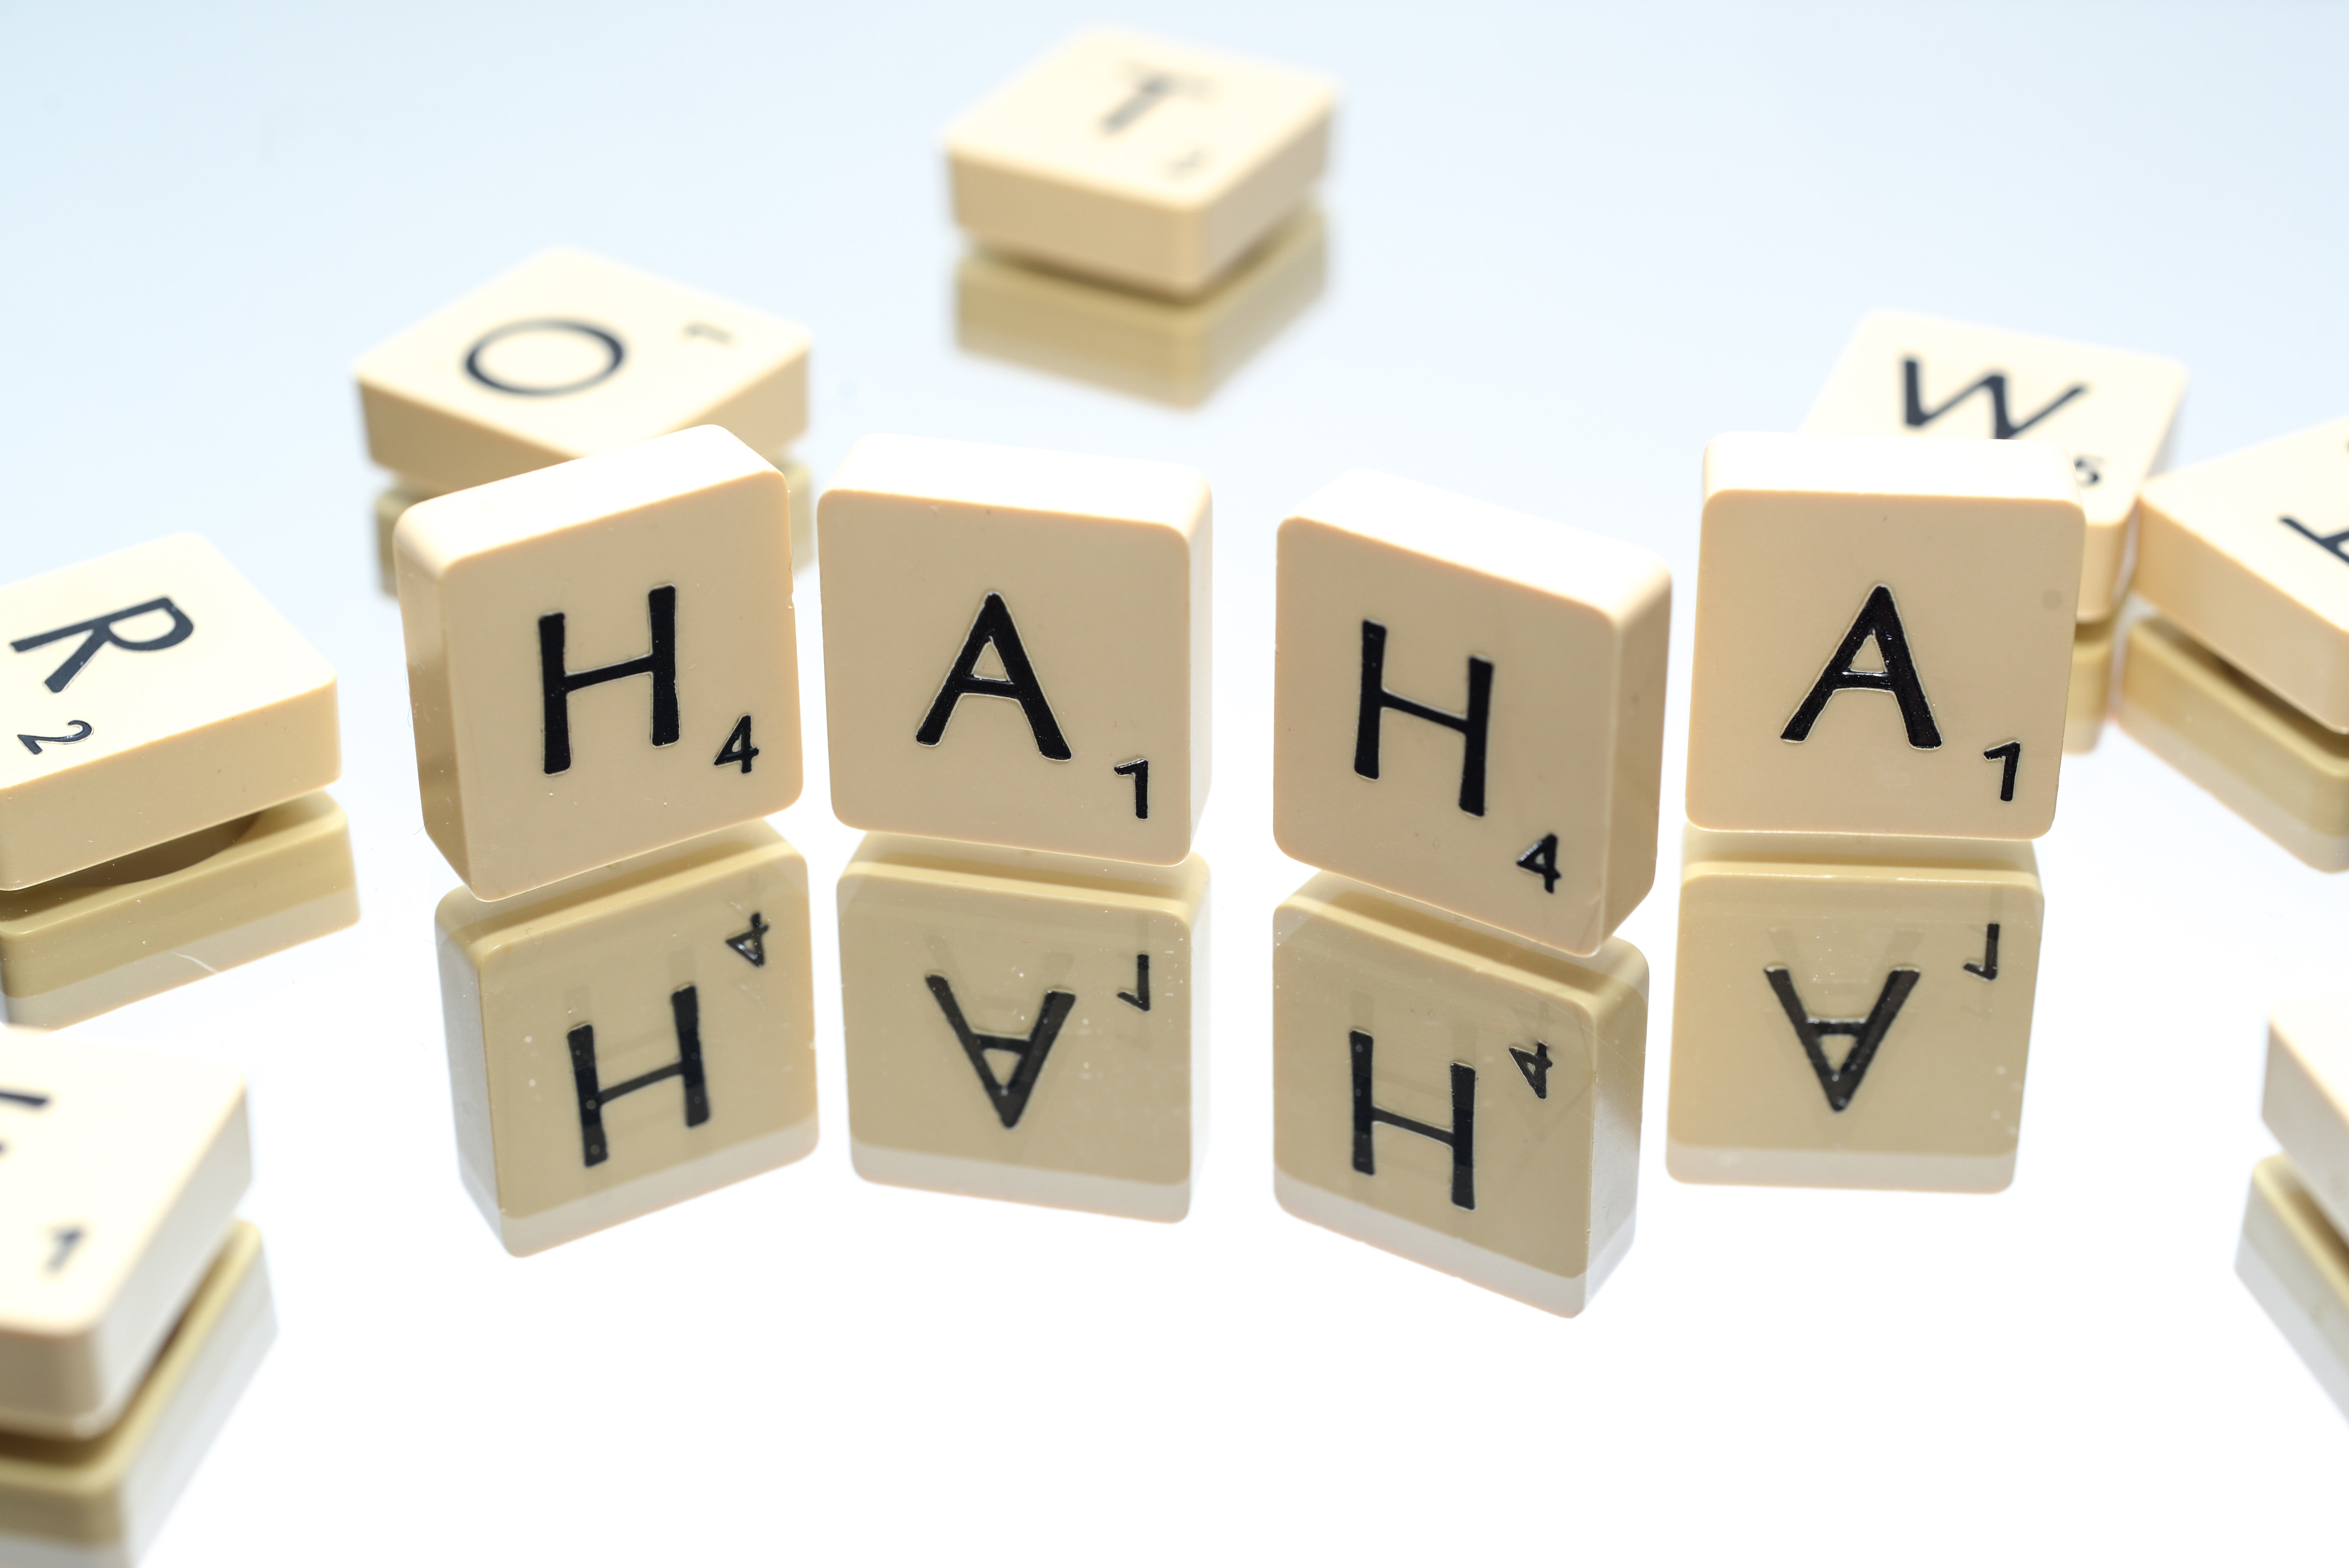
games, recreation, font, indoor games and sports, number